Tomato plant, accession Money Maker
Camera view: bottom (45 deg); turntable rotation: 120 degrees
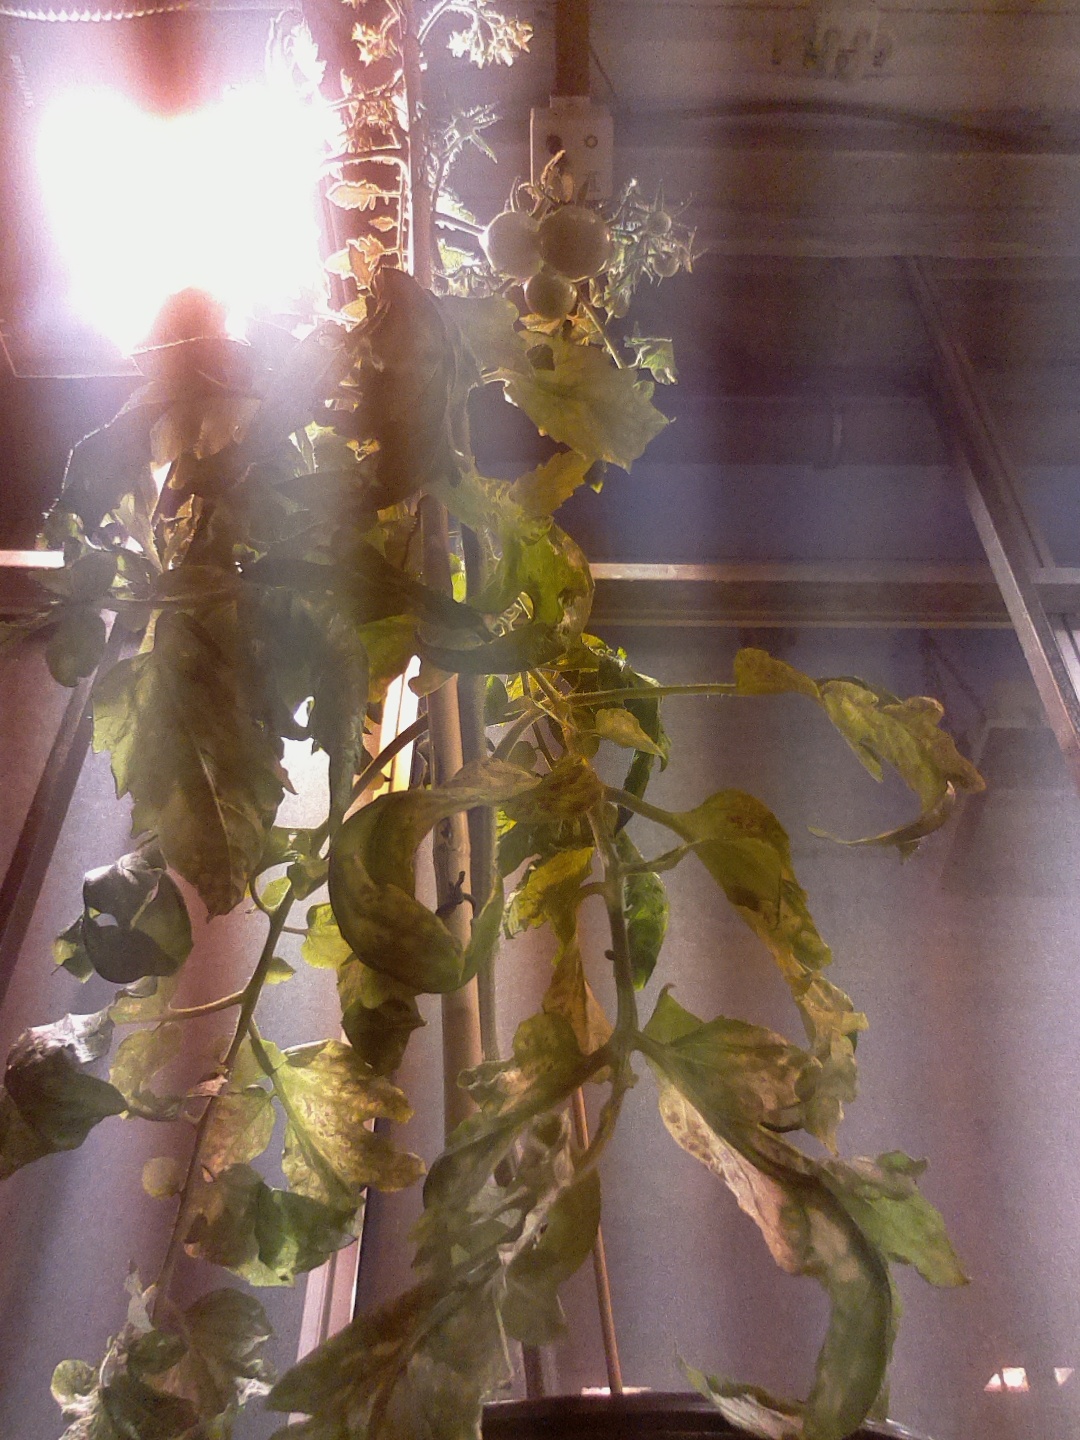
BBCH growth stage 75: 50%-60% of final fruit size